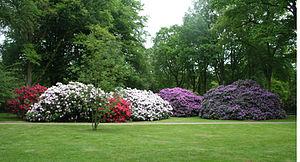
Les rhododendrons ou azalées forment un genre de plantes appartenant à la famille des Éricacées. À l'exception des groupes tropicaux Azaleastrum et Vireya, les rhododendrons sont essentiellement rustiques. On les rencontre dans les régions montagneuses, telles que les Alpes, les Pyrénées, le Caucase, les Carpates et l'Himalaya. Beaucoup sont originaires de Chine et du Japon, et beaucoup se sont répandus en Laponie et en Sibérie. Les rhododendrons se rencontrent aussi dans les régions forestières d'Inde et de Birmanie.